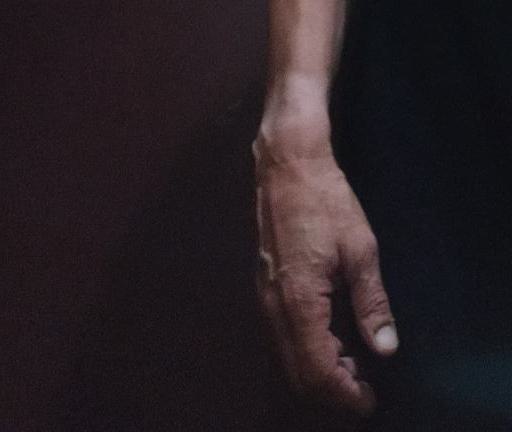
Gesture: no_gesture